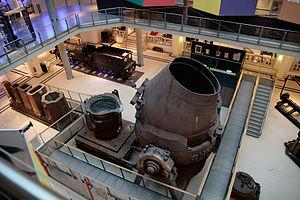
Convertisseur LD de 1952 au musée technique de Vienne
Un convertisseur est un four servant de réacteur chimique pour une opération d'affinage des métaux en fusion.
L’histoire de la production de l'acier, comme la plupart des histoires de découvertes et progrès techniques, n'est pas linéaire. On trouve des aciers à divers endroits de la planète au cours de l'histoire. Certaines innovations apparaissent sans se répandre : l'Europe découvre l'utilisation de la houille 1 000 ans après la Chine, les Arabes ne connaissant pas ce combustible. D'autres se diffusent différemment : l'adoption de l'énergie hydraulique permet au haut fourneau d'être réinventé partout où le minerai de fer s'y avère compatible.
Une aciérie est une usine servant à produire de l'acier en grandes quantités, sous la forme de produits semi-finis.